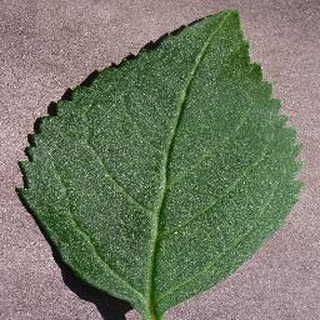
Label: healthy_cherry